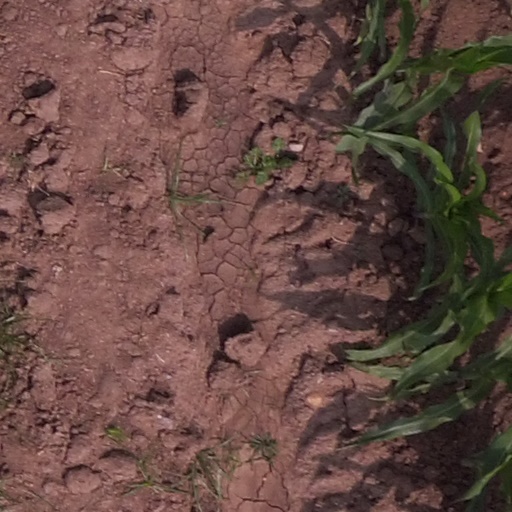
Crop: maize; corn